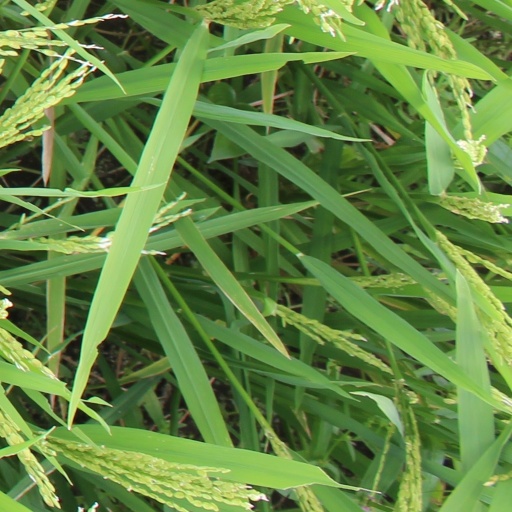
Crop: rice